Japanese community of Paris

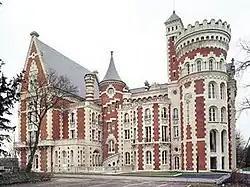
The Lycée International de Saint Germain-en-Laye in Saint Germain-en-Laye includes a section for Japanese students

The École de langue japonaise de Paris (パリ日本語補習校 "Pari Nihongo Hoshūkō"), a supplementary Japanese education program, has its classes held at the "École Maternelle et Primaire Saint Francois d'Eylau" in the 16th arrondissement of Paris, and its offices are located at the Association Amicale des Ressortissants Japonais en France (AARJF). In addition, the "Association Eveil Japon" (エベイユ学園 "Ebeiyu Gakuen") is located in Boulogne-Billancourt. Also the Japanese Ministry of Education, Culture, Sports, Science and Technology (MEXT) lists the Japanese section of the Lycée international de Saint-Germain-en-Laye in Saint-Germain-en-Laye with its list of part-time programs.